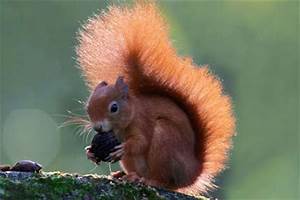
Label: squirrel